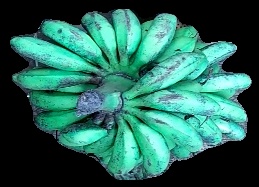
Variety: rasbale
Grade: grade3